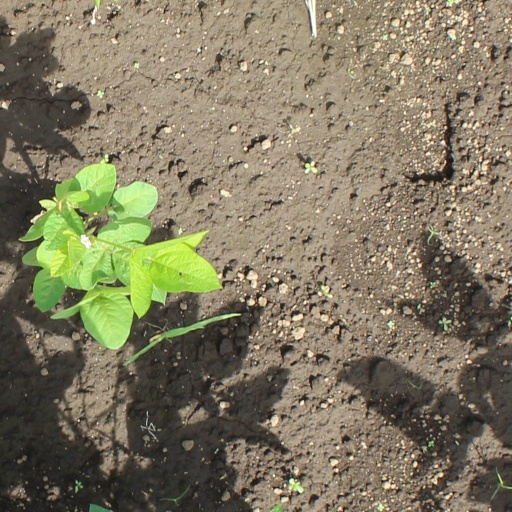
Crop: soybean